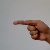
The image shows a hand gesture representing the letter 'G' in Indian Sign Language.